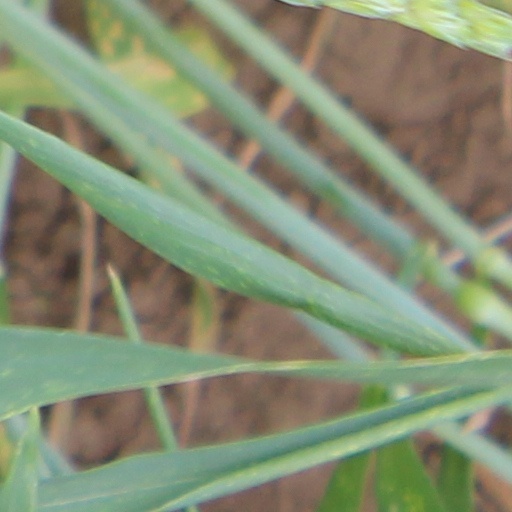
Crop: wheat